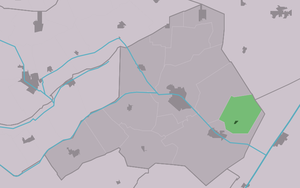
Ravenswoud est un village situé dans la commune néerlandaise d'Ooststellingwerf, dans la province de la Frise. Le 1ᵉʳ janvier 2008, le village comptait 415 habitants.